Rungstedlund

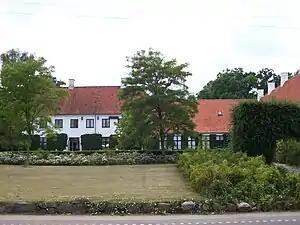
The main building

Rungstedlund, also known as the Karen Blixen Museum, is a country house in Rungsted on the Øresund coast just north of Copenhagen, Denmark, notable for its association with the author Karen Blixen, who lived there for most of her life. She was born on the estate in 1885, and returned there after her years in Kenya, chronicled in her 1937 book "Out of Africa", to do most of her writings. The property is today managed by the Rungstedlund Foundation as a writer's house museum.